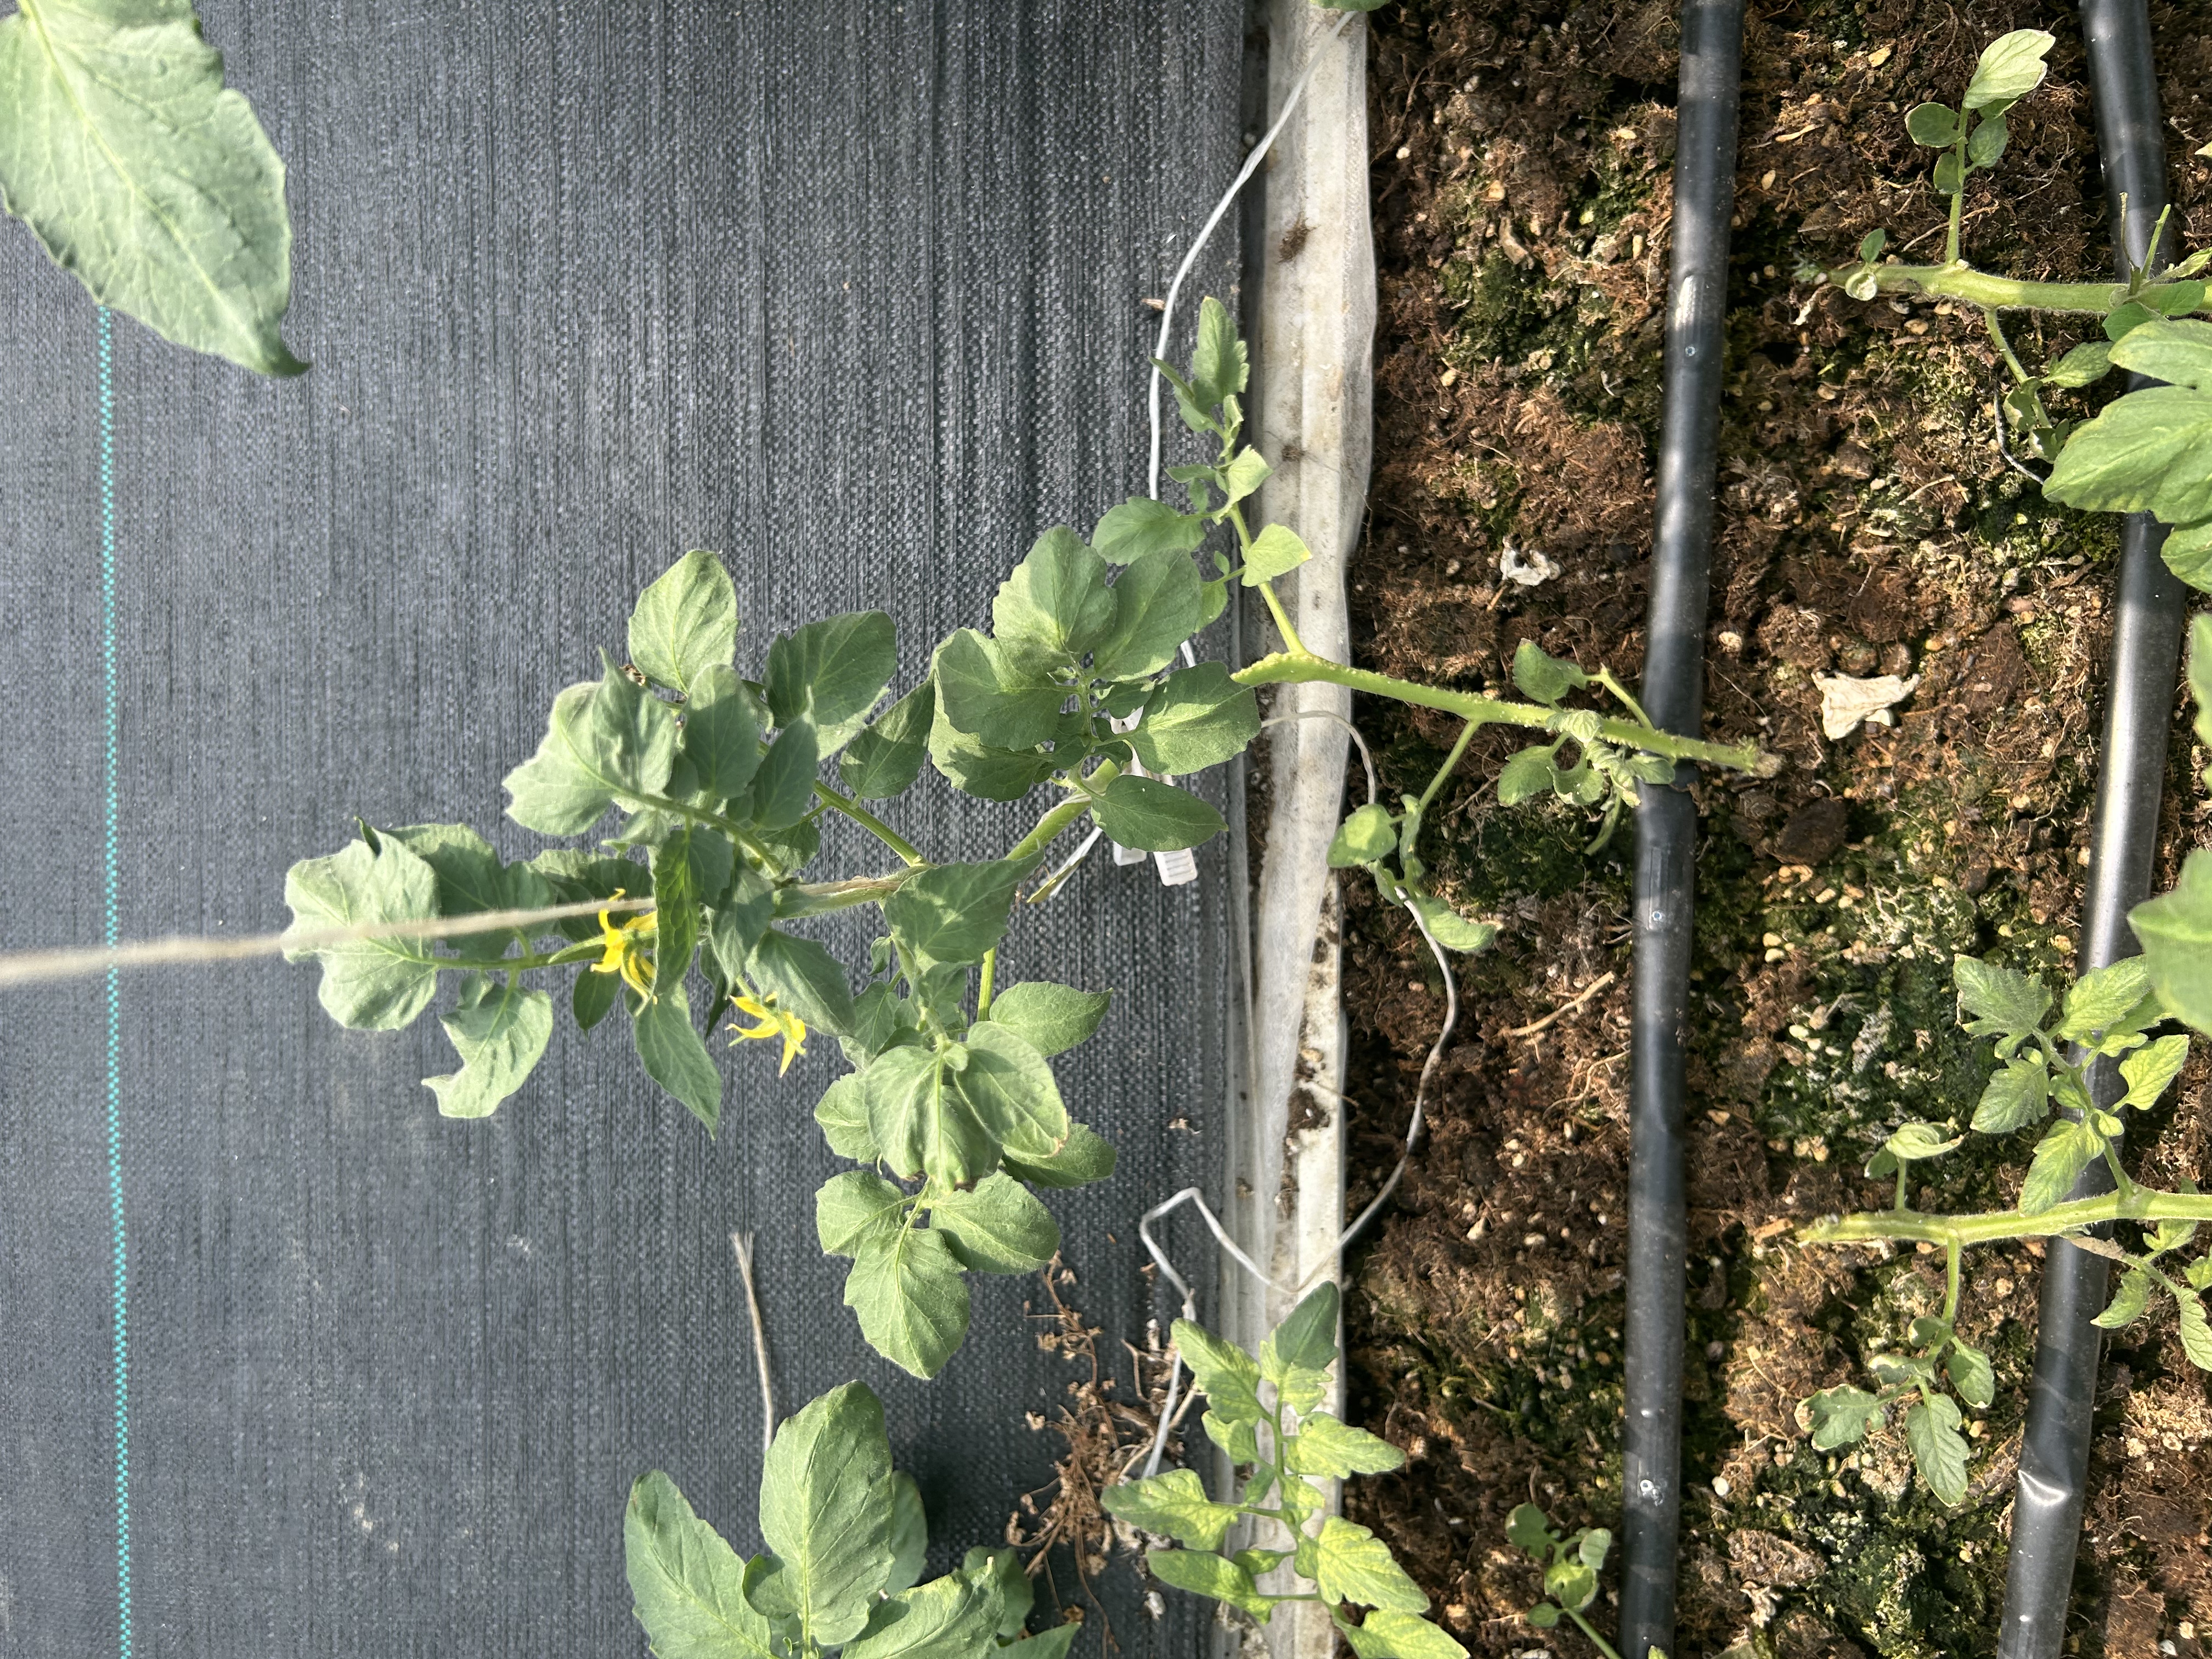
Disease: Wilt